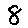
Label: 8